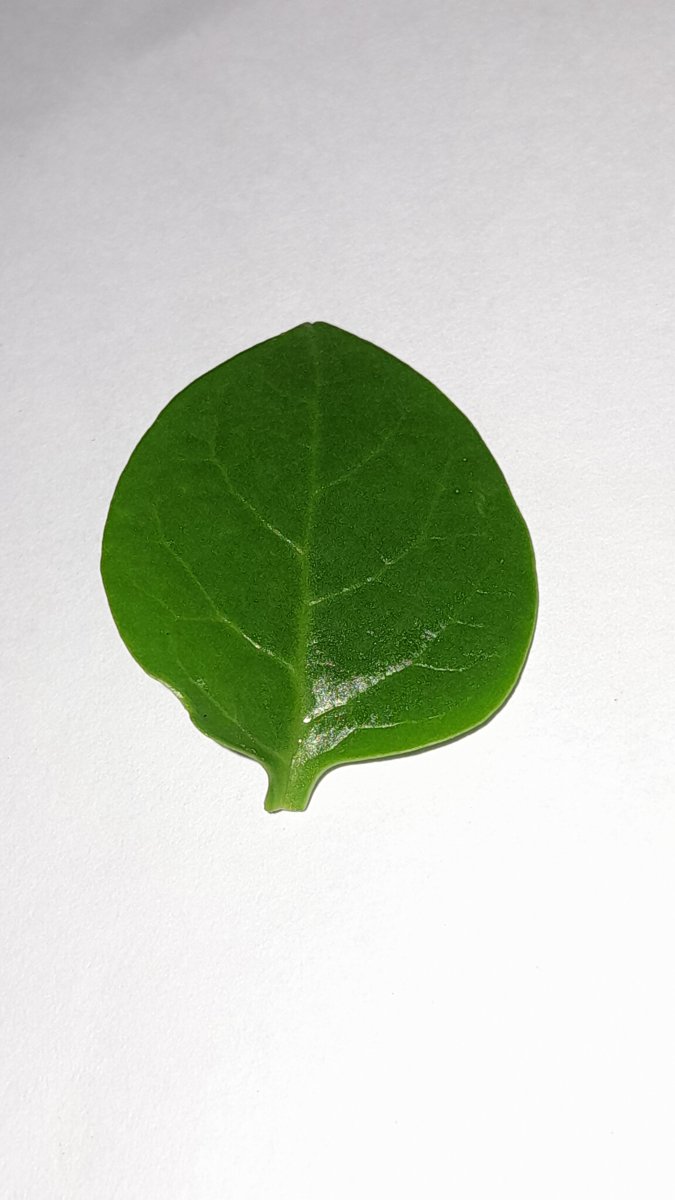
Label: Healthy-Leaf